Nguyễn dynasty

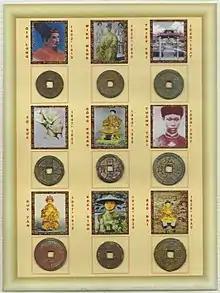
Nguyễn dynasty coins

Vietnam's monetary subunit was the quan (貫). One quan equaled 10 coins, equivalent to ₫600. In 1839, Emperor Minh Mạng determined that officials received the following taxes: